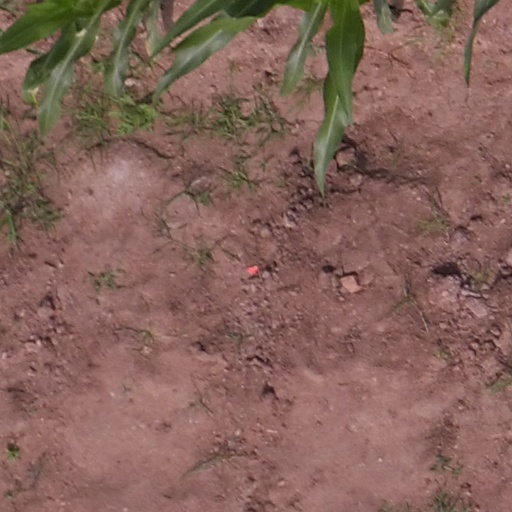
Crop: maize; corn